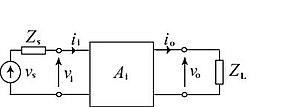
Amplificateur currant